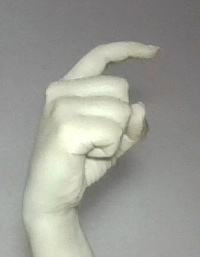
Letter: ra